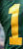
Number: 1